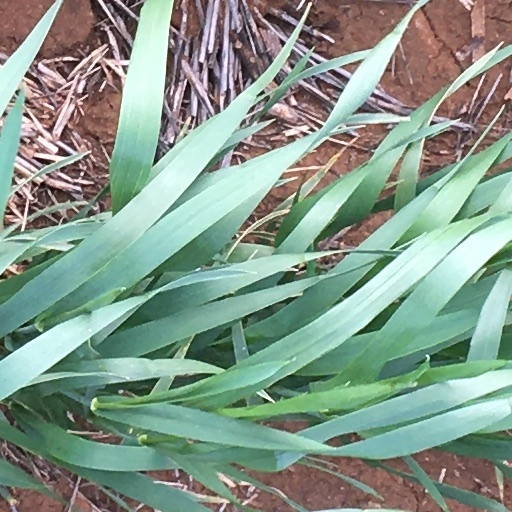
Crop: wheat